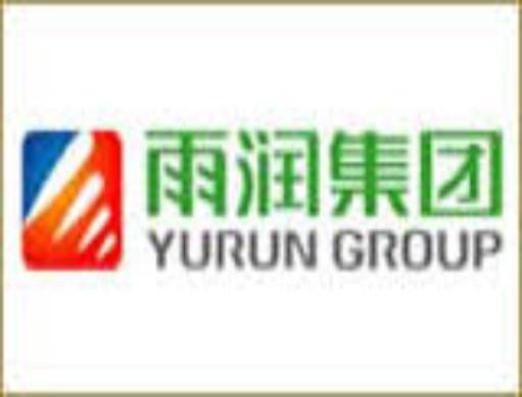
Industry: Food